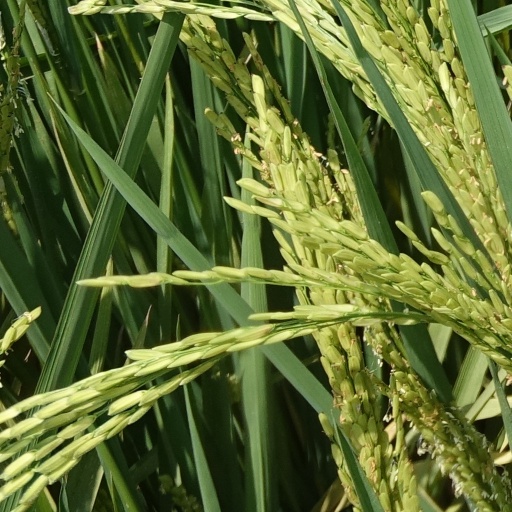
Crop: rice